Serfoji II

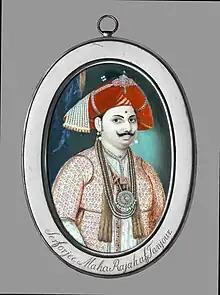
Miniature painting on ivory, silver frame with engraving in the National Museum of Denmark. Unknown Indian artist, c. 1800.

Serfoji II established the Dhanavantari Mahal, a research institution dedicated to the preparation of herbal medicines for both humans and animals. The institution also functioned as a medical treatment centre and maintained detailed case-sheets, which later gained recognition for their systematic documentation.